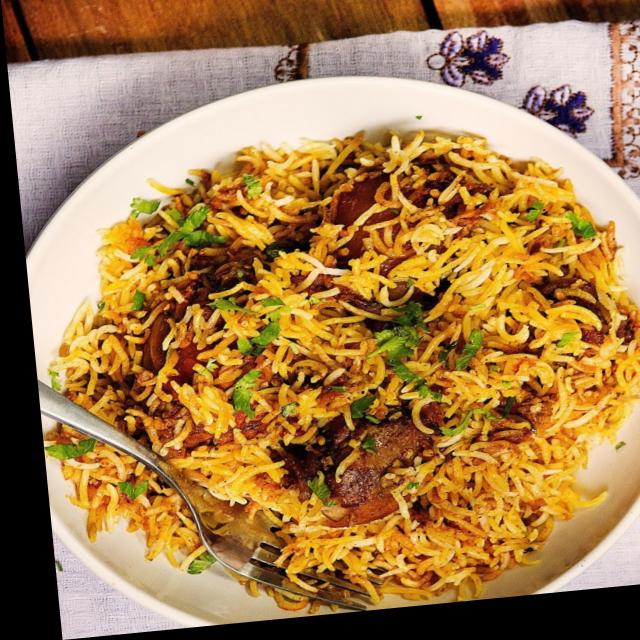
Dish: biryani